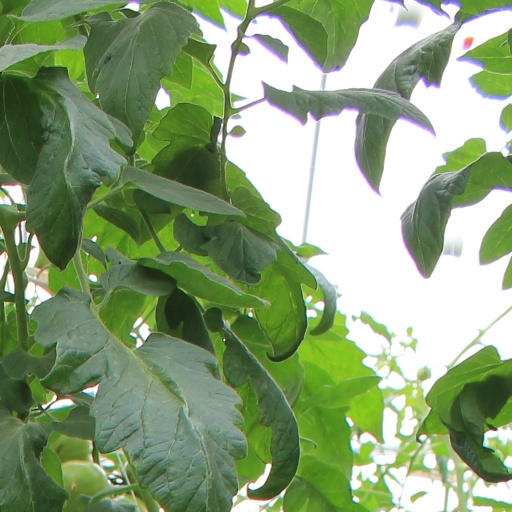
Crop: tomato